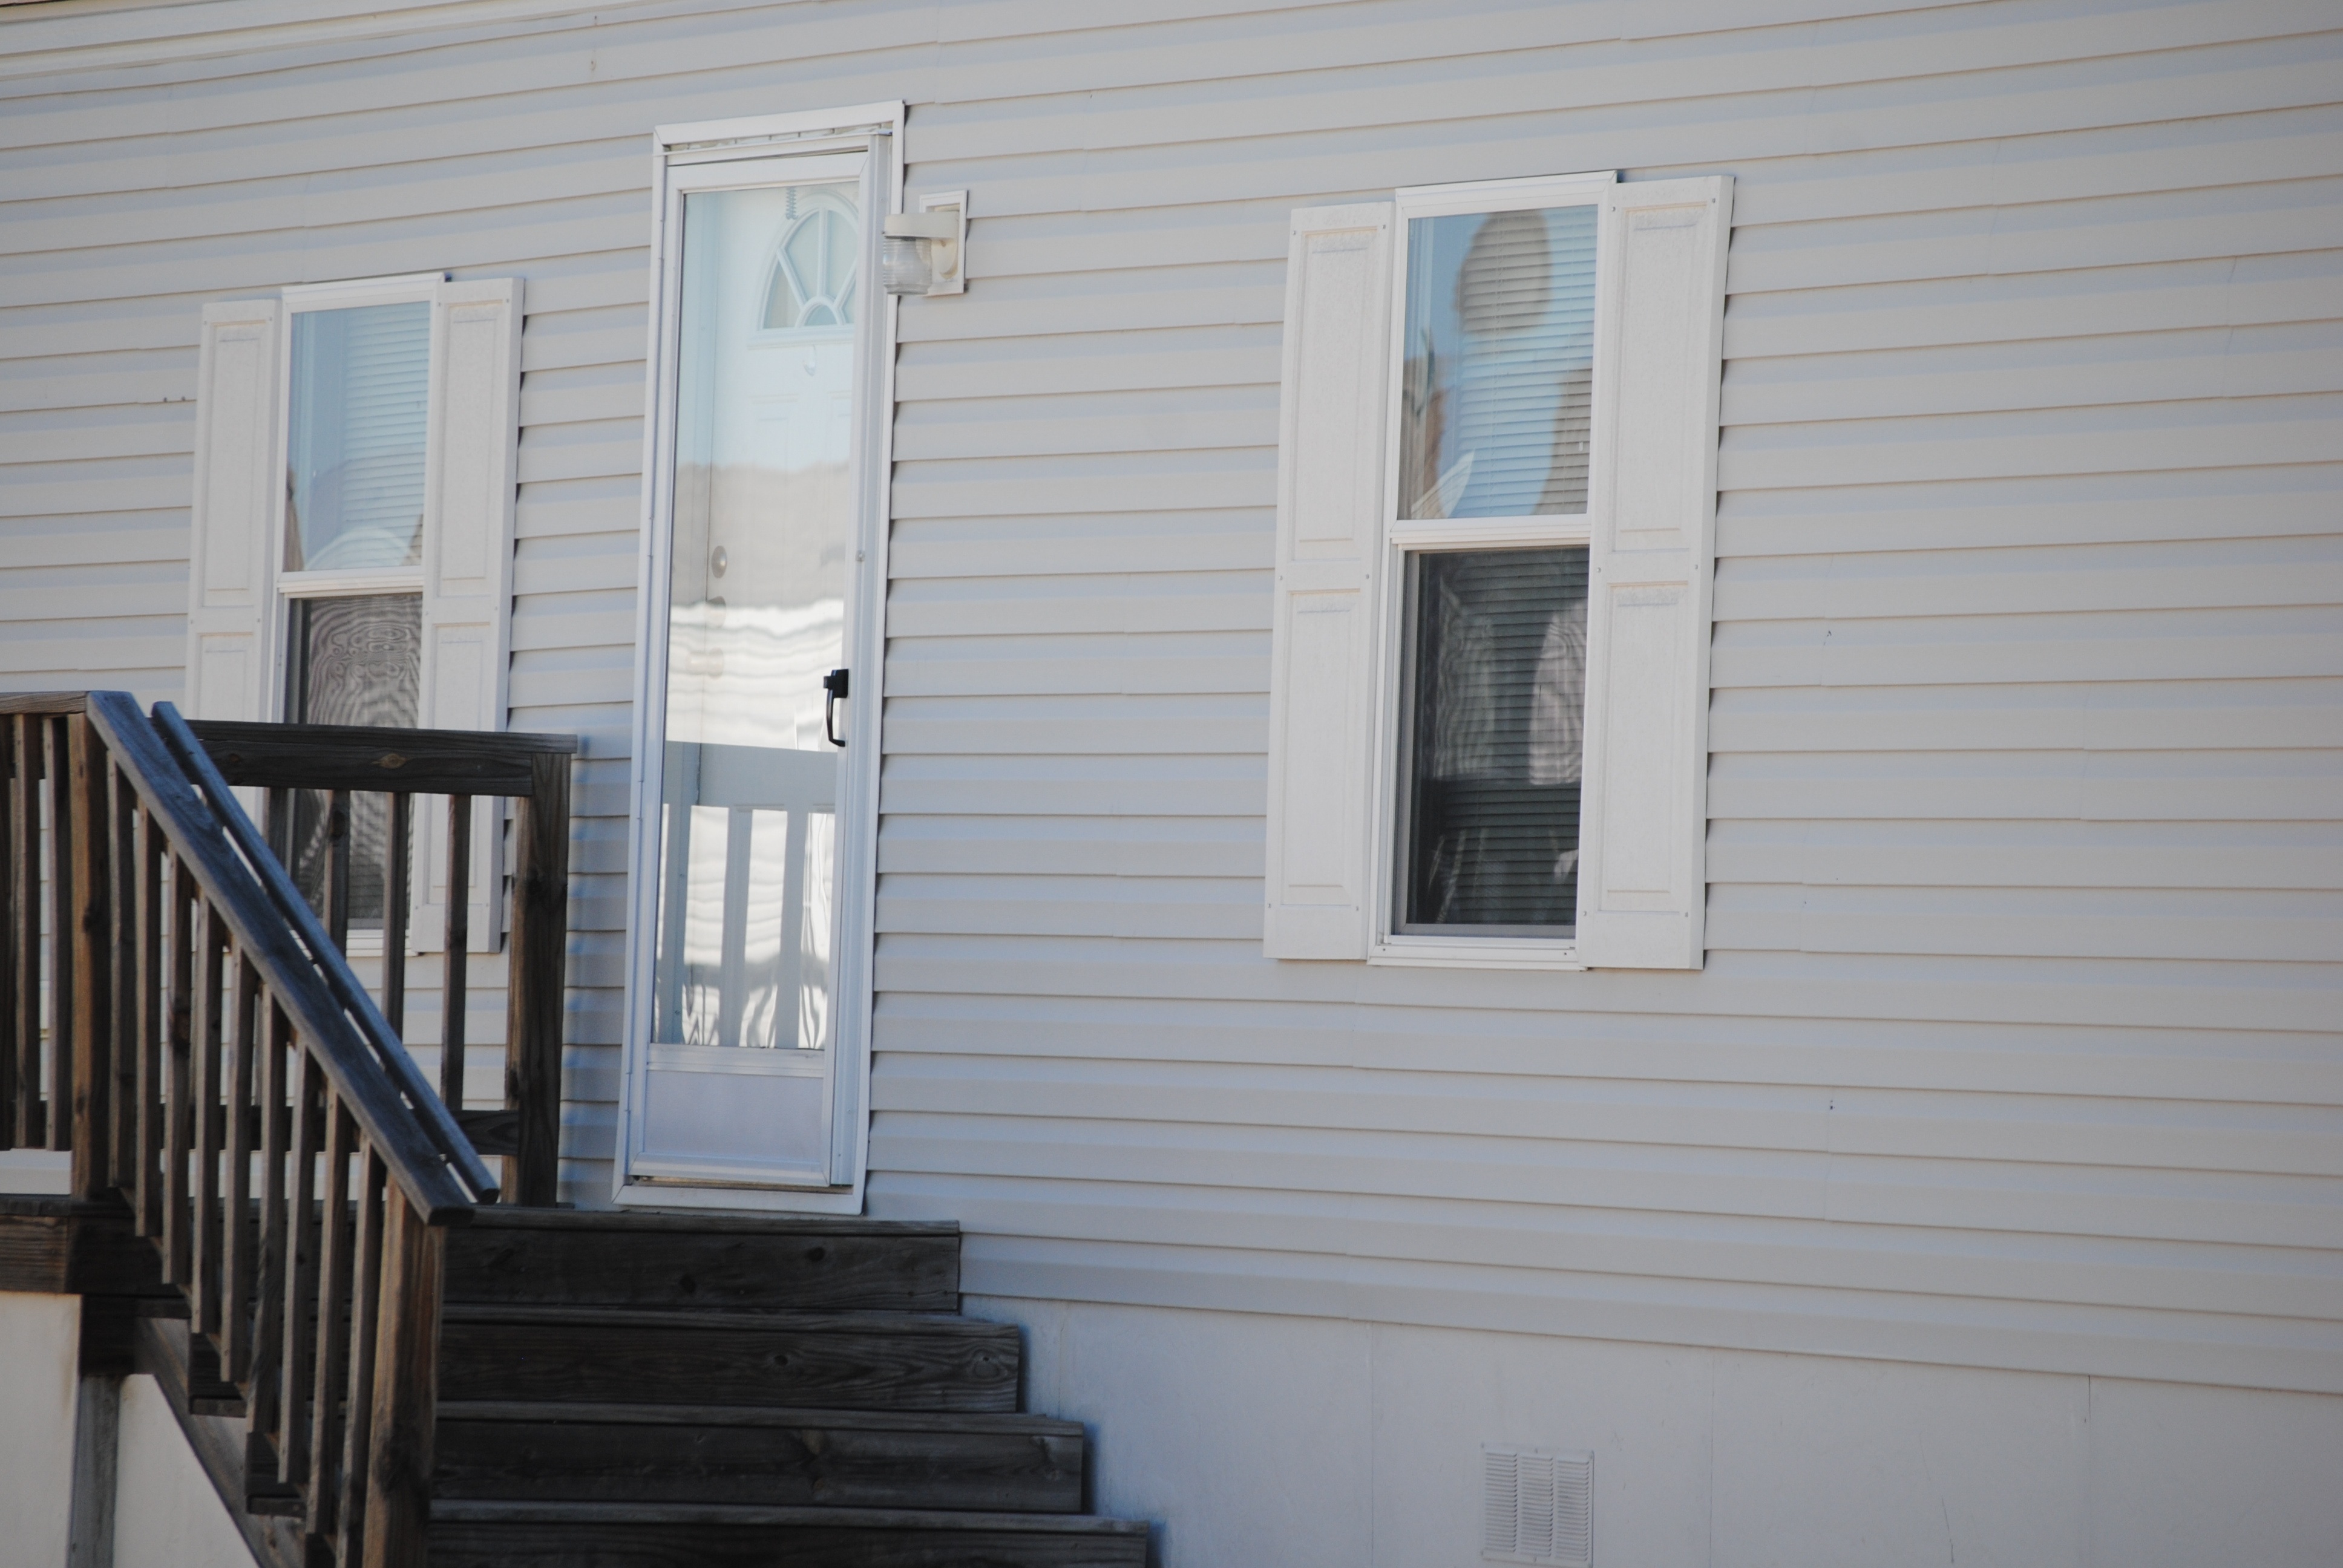
man, landscape, light, architecture, structure, people, sky, wood, white, house, floor, window, roof, building, home, wall, porch, construction, symbol, cottage, facade, residence, property, blue, exterior, business, residential, apartment, modern, housing, interior design, handrail, family, clouds, luxury, design, new, real, sale, estate, shape, siding, rent, real estate, investment, mortgage, loan, window covering, outdoor structure, sash window